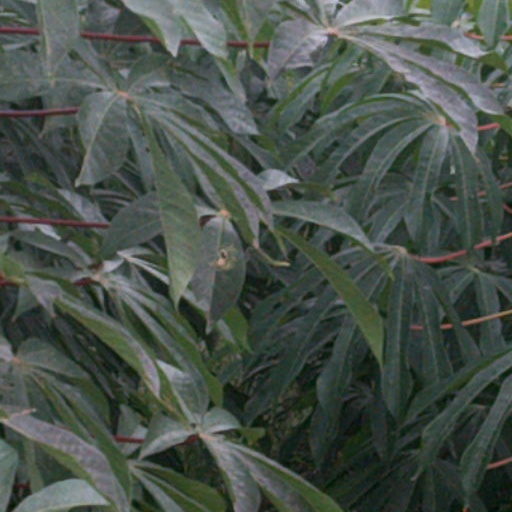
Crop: cassava